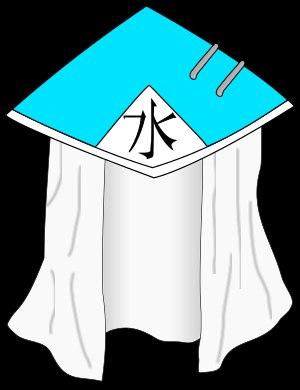
Cet article liste les personnages secondaires du Pays de l'Eau, pays de fiction du manga et de l'anime Naruto.